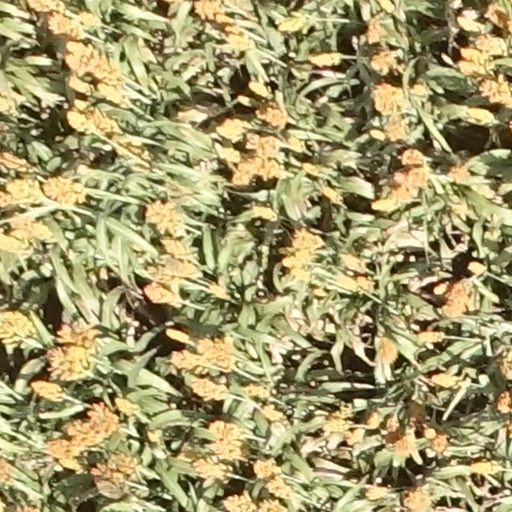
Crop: sorghum